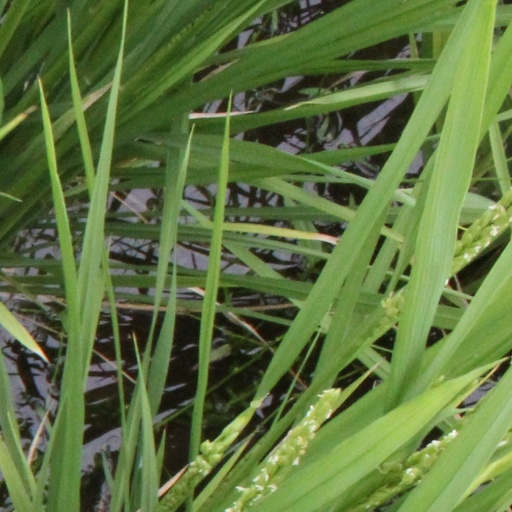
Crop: rice